Samoa, California

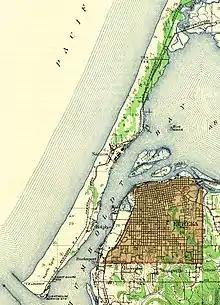
Rail line ran along the split west of Eureka; 1942

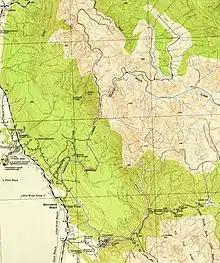
The timber came from the mountains east of Trinidad

Prior to private settlement of the area, the north spit at the entrance to Humboldt Bay was used by a series of federal government projects including the 1851 to 1892 Humboldt Harbor Light; in 1862, a prisoner of war camp for Native Americans captured in the Bald Hills War; the Humboldt Bay Life-Saving Station in 1878; and the stonemason finishing yard and trans-shipment point for foundation stones for the St. George Reef Light from 1883 to 1891 at Paysonville.